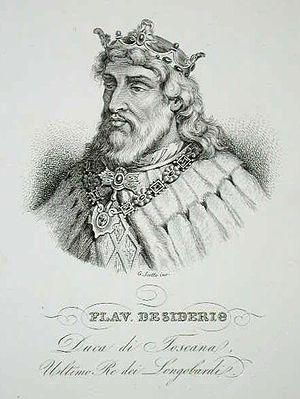
Didier de Lombardie, né vers 710, mort en 786? à l'abbaye de Corbie, est le dernier roi des Lombards d'Italie de 757 à juin 774, vaincu et remplacé en 774 par Charlemagne.